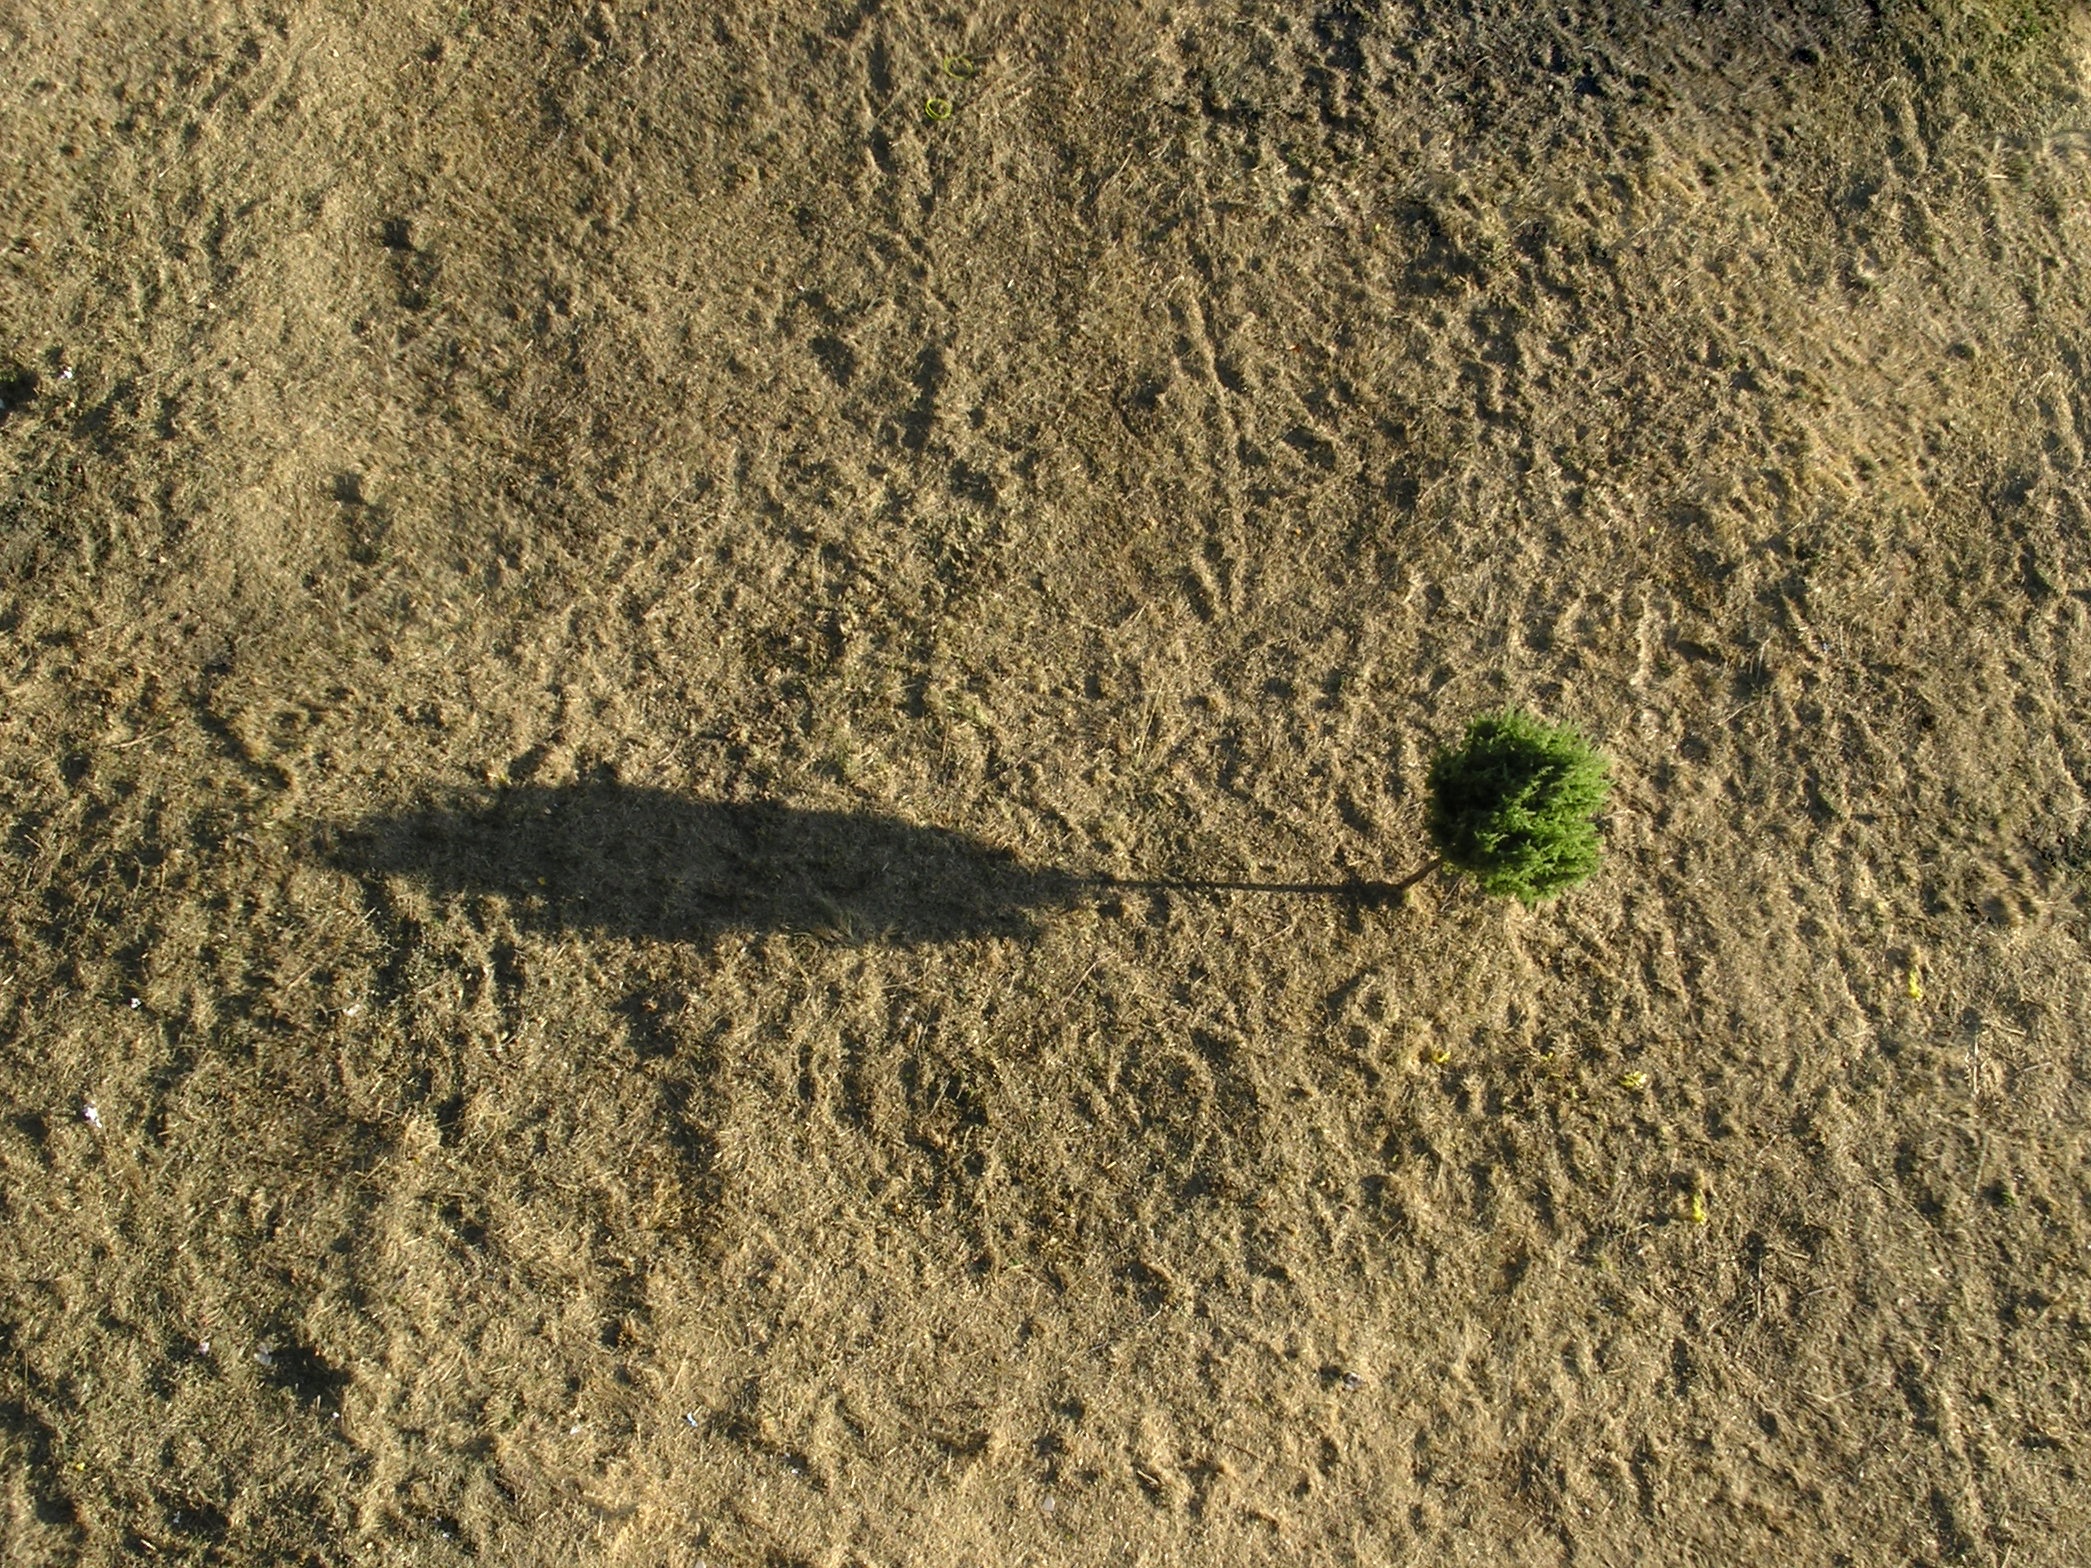
landscape, tree, nature, grass, sand, leaf, wildlife, green, solo, peace, soil, freedom, fauna, drying, trees, grass family